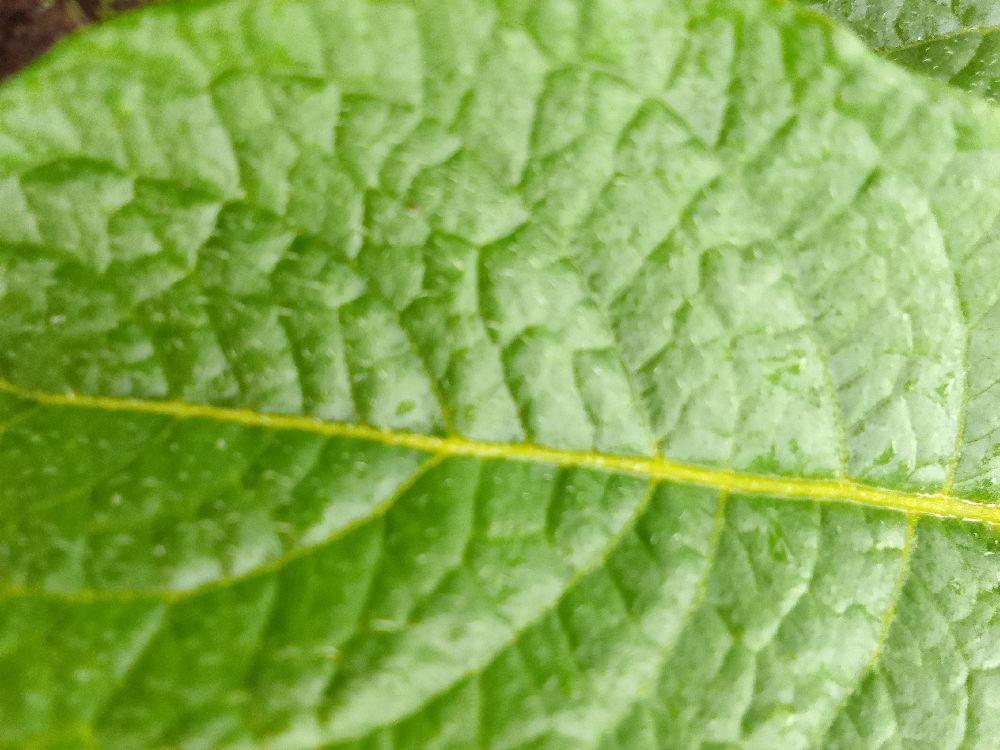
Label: Healthy